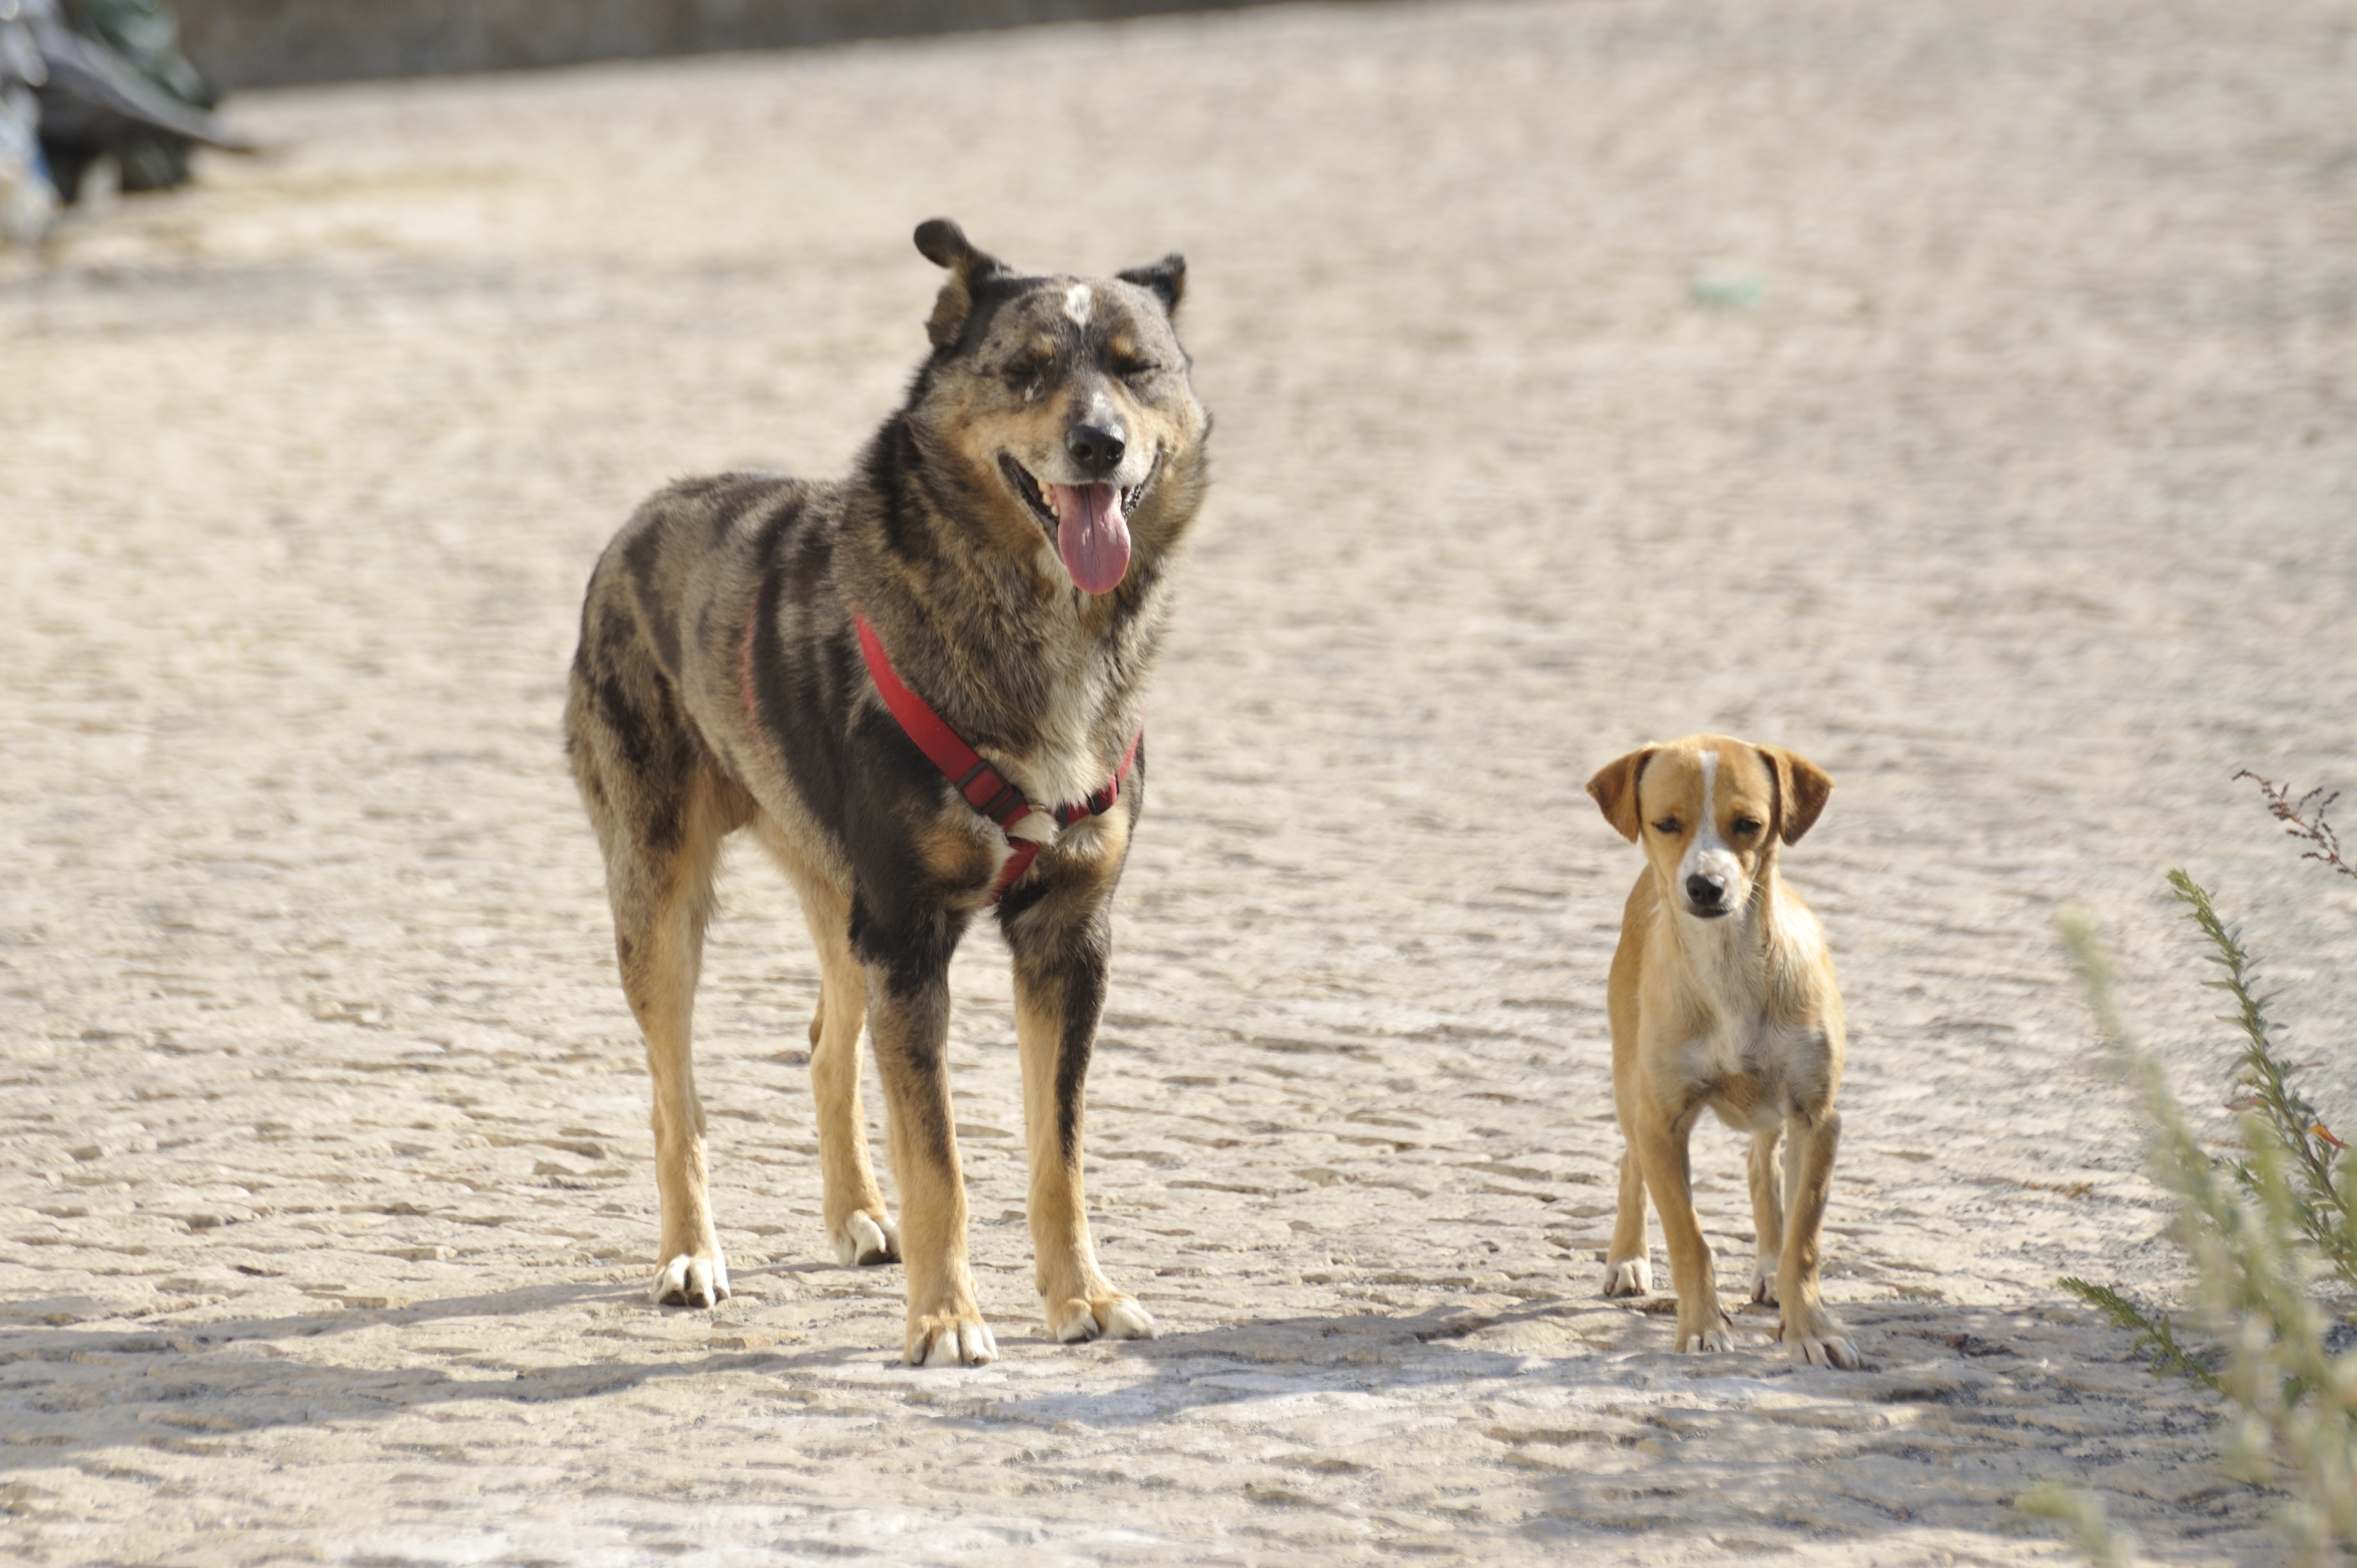
dog, mammal, dogs, bastard, vertebrate, dog breed, animal shelter, strays, street dog, size comparison, dog like mammal, wolfdog, czechoslovakian wolfdog, dog crossbreeds